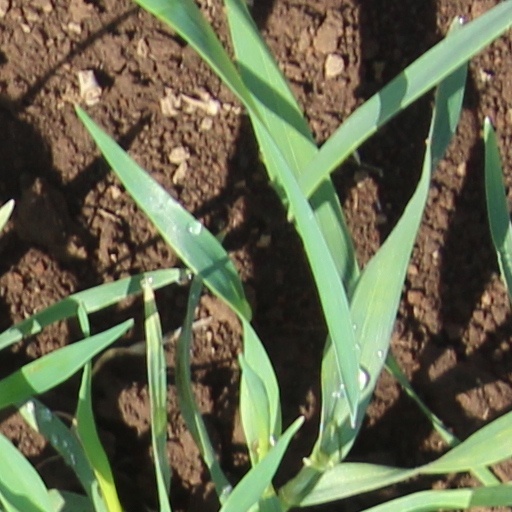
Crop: wheat